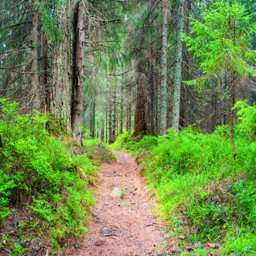
hiking trail in the forest